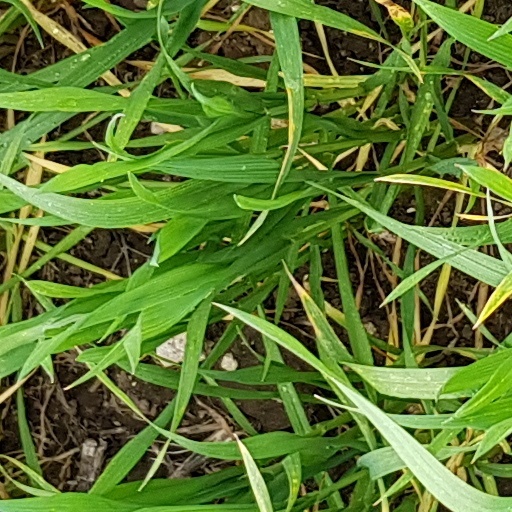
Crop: wheat